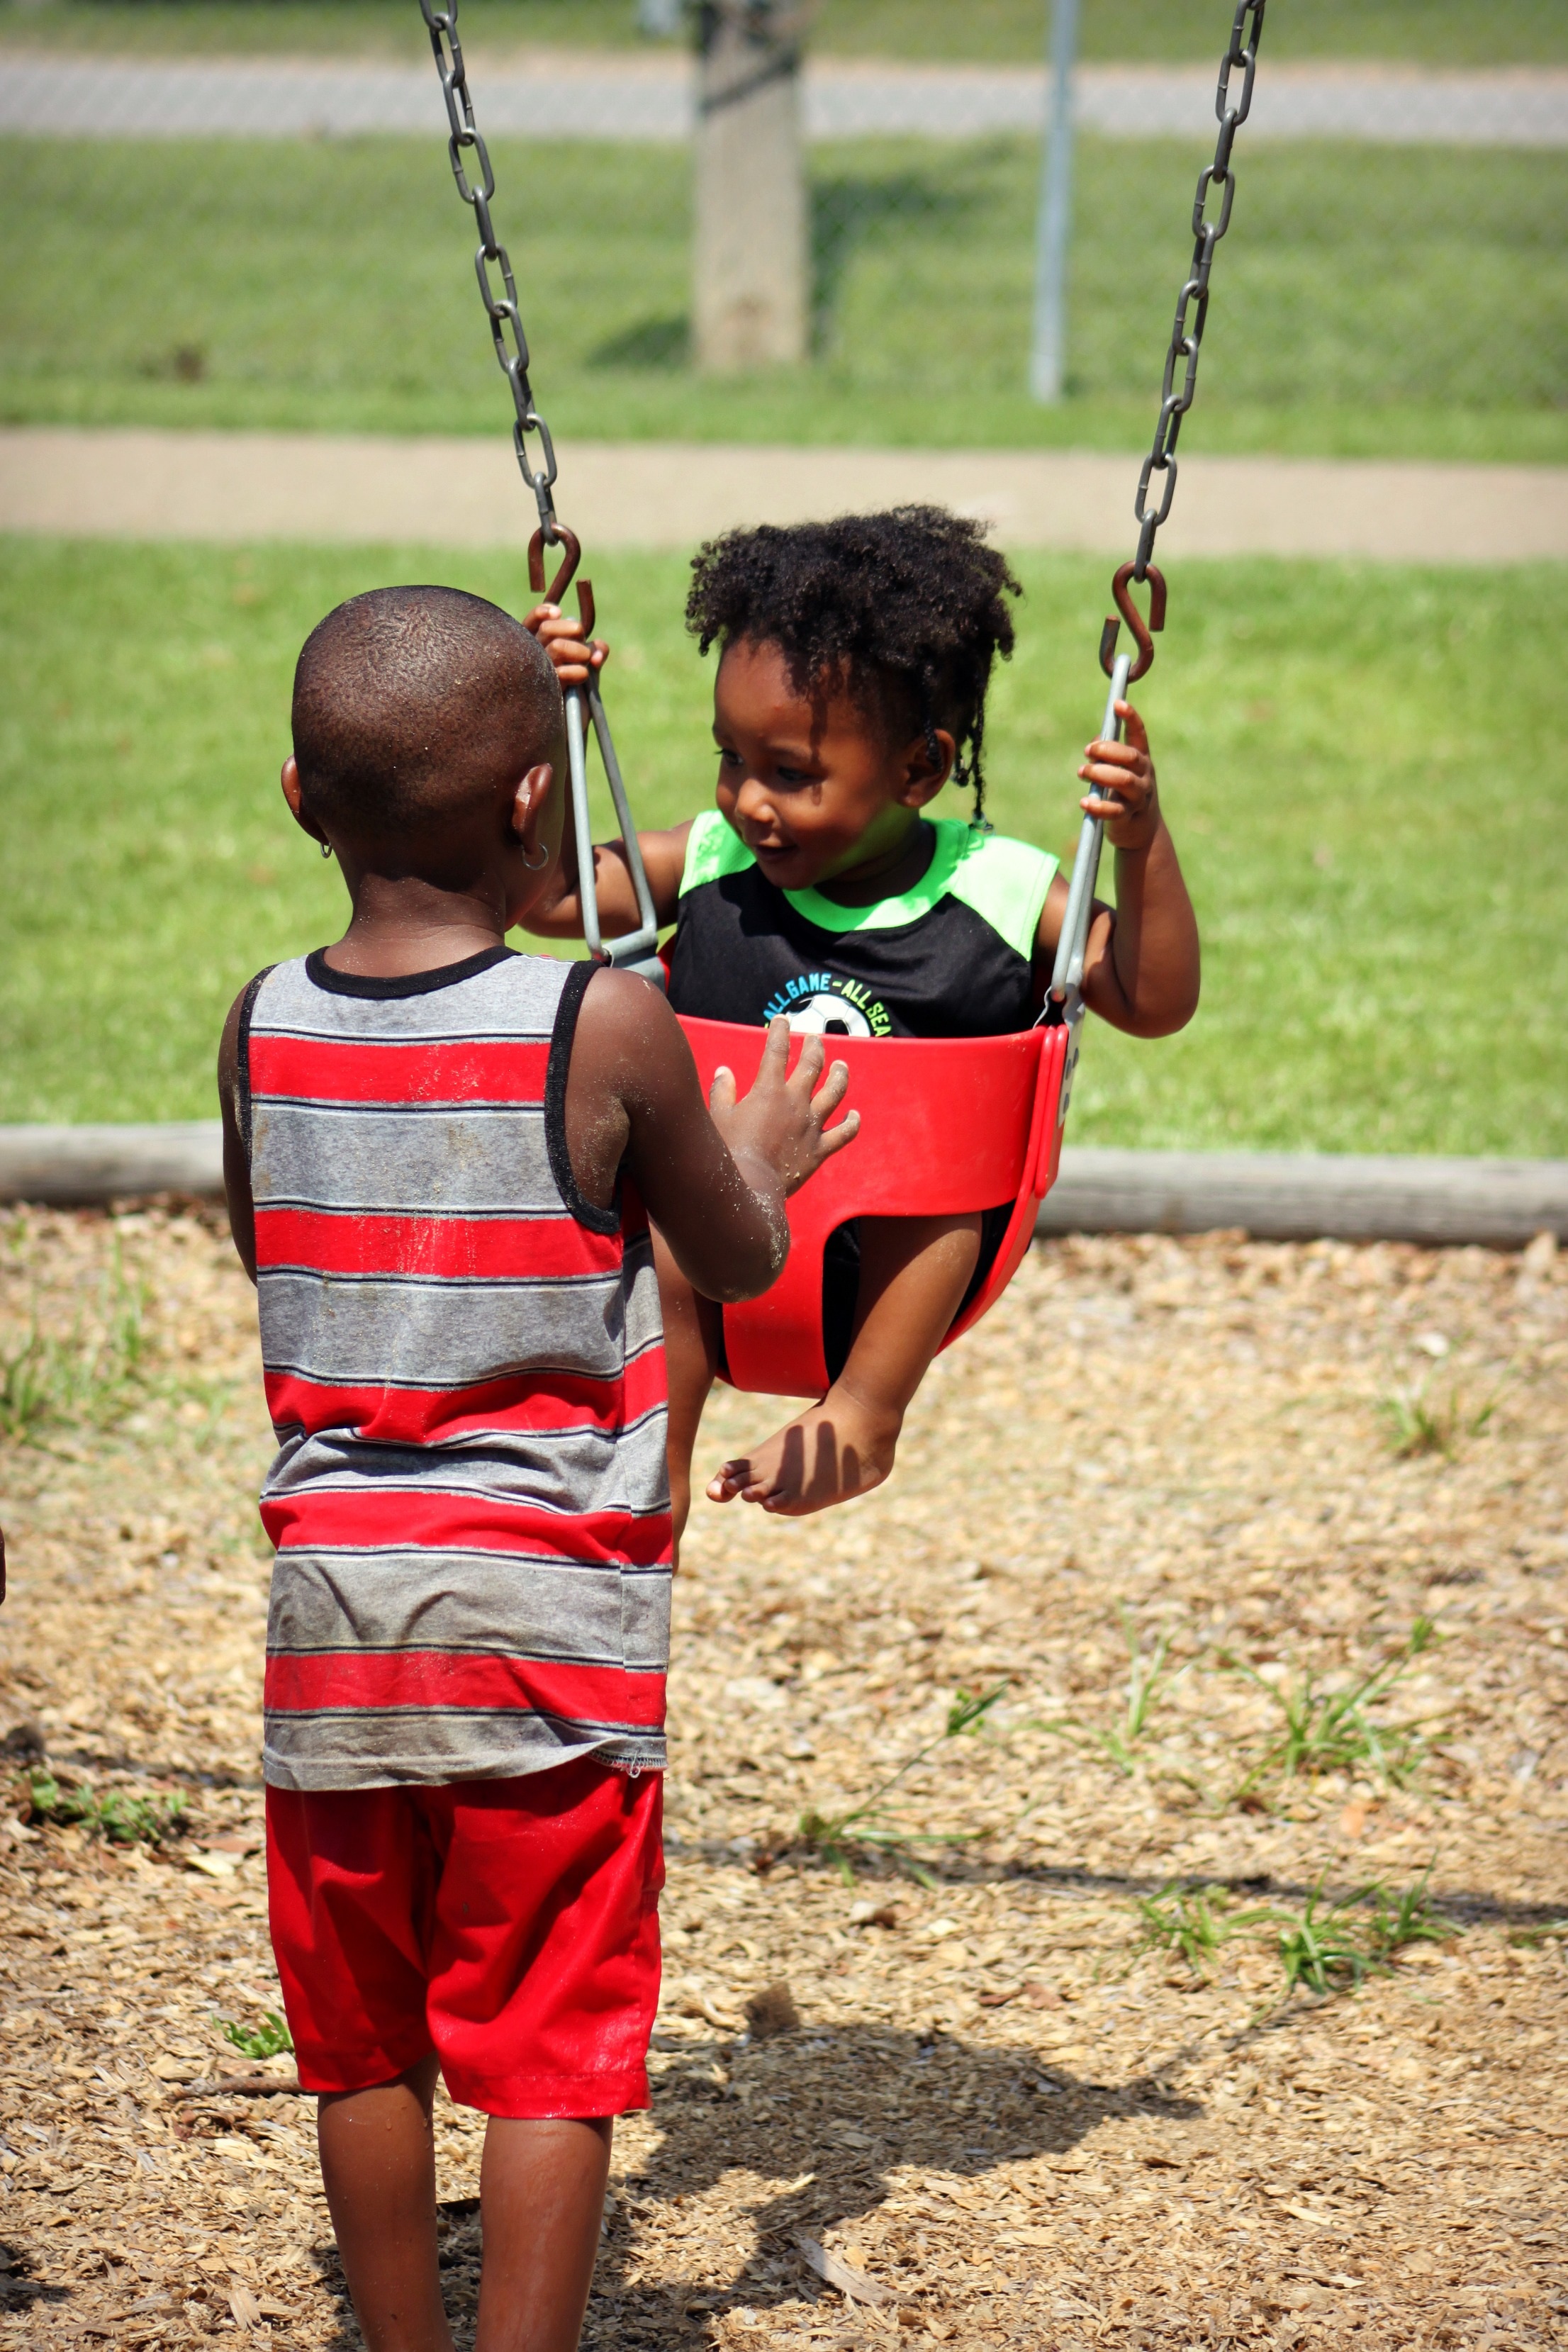
people, play, boy, summer, young, small, child, together, toy, childhood, swing, family, happy, sports, little, pushing, outdoor play equipment